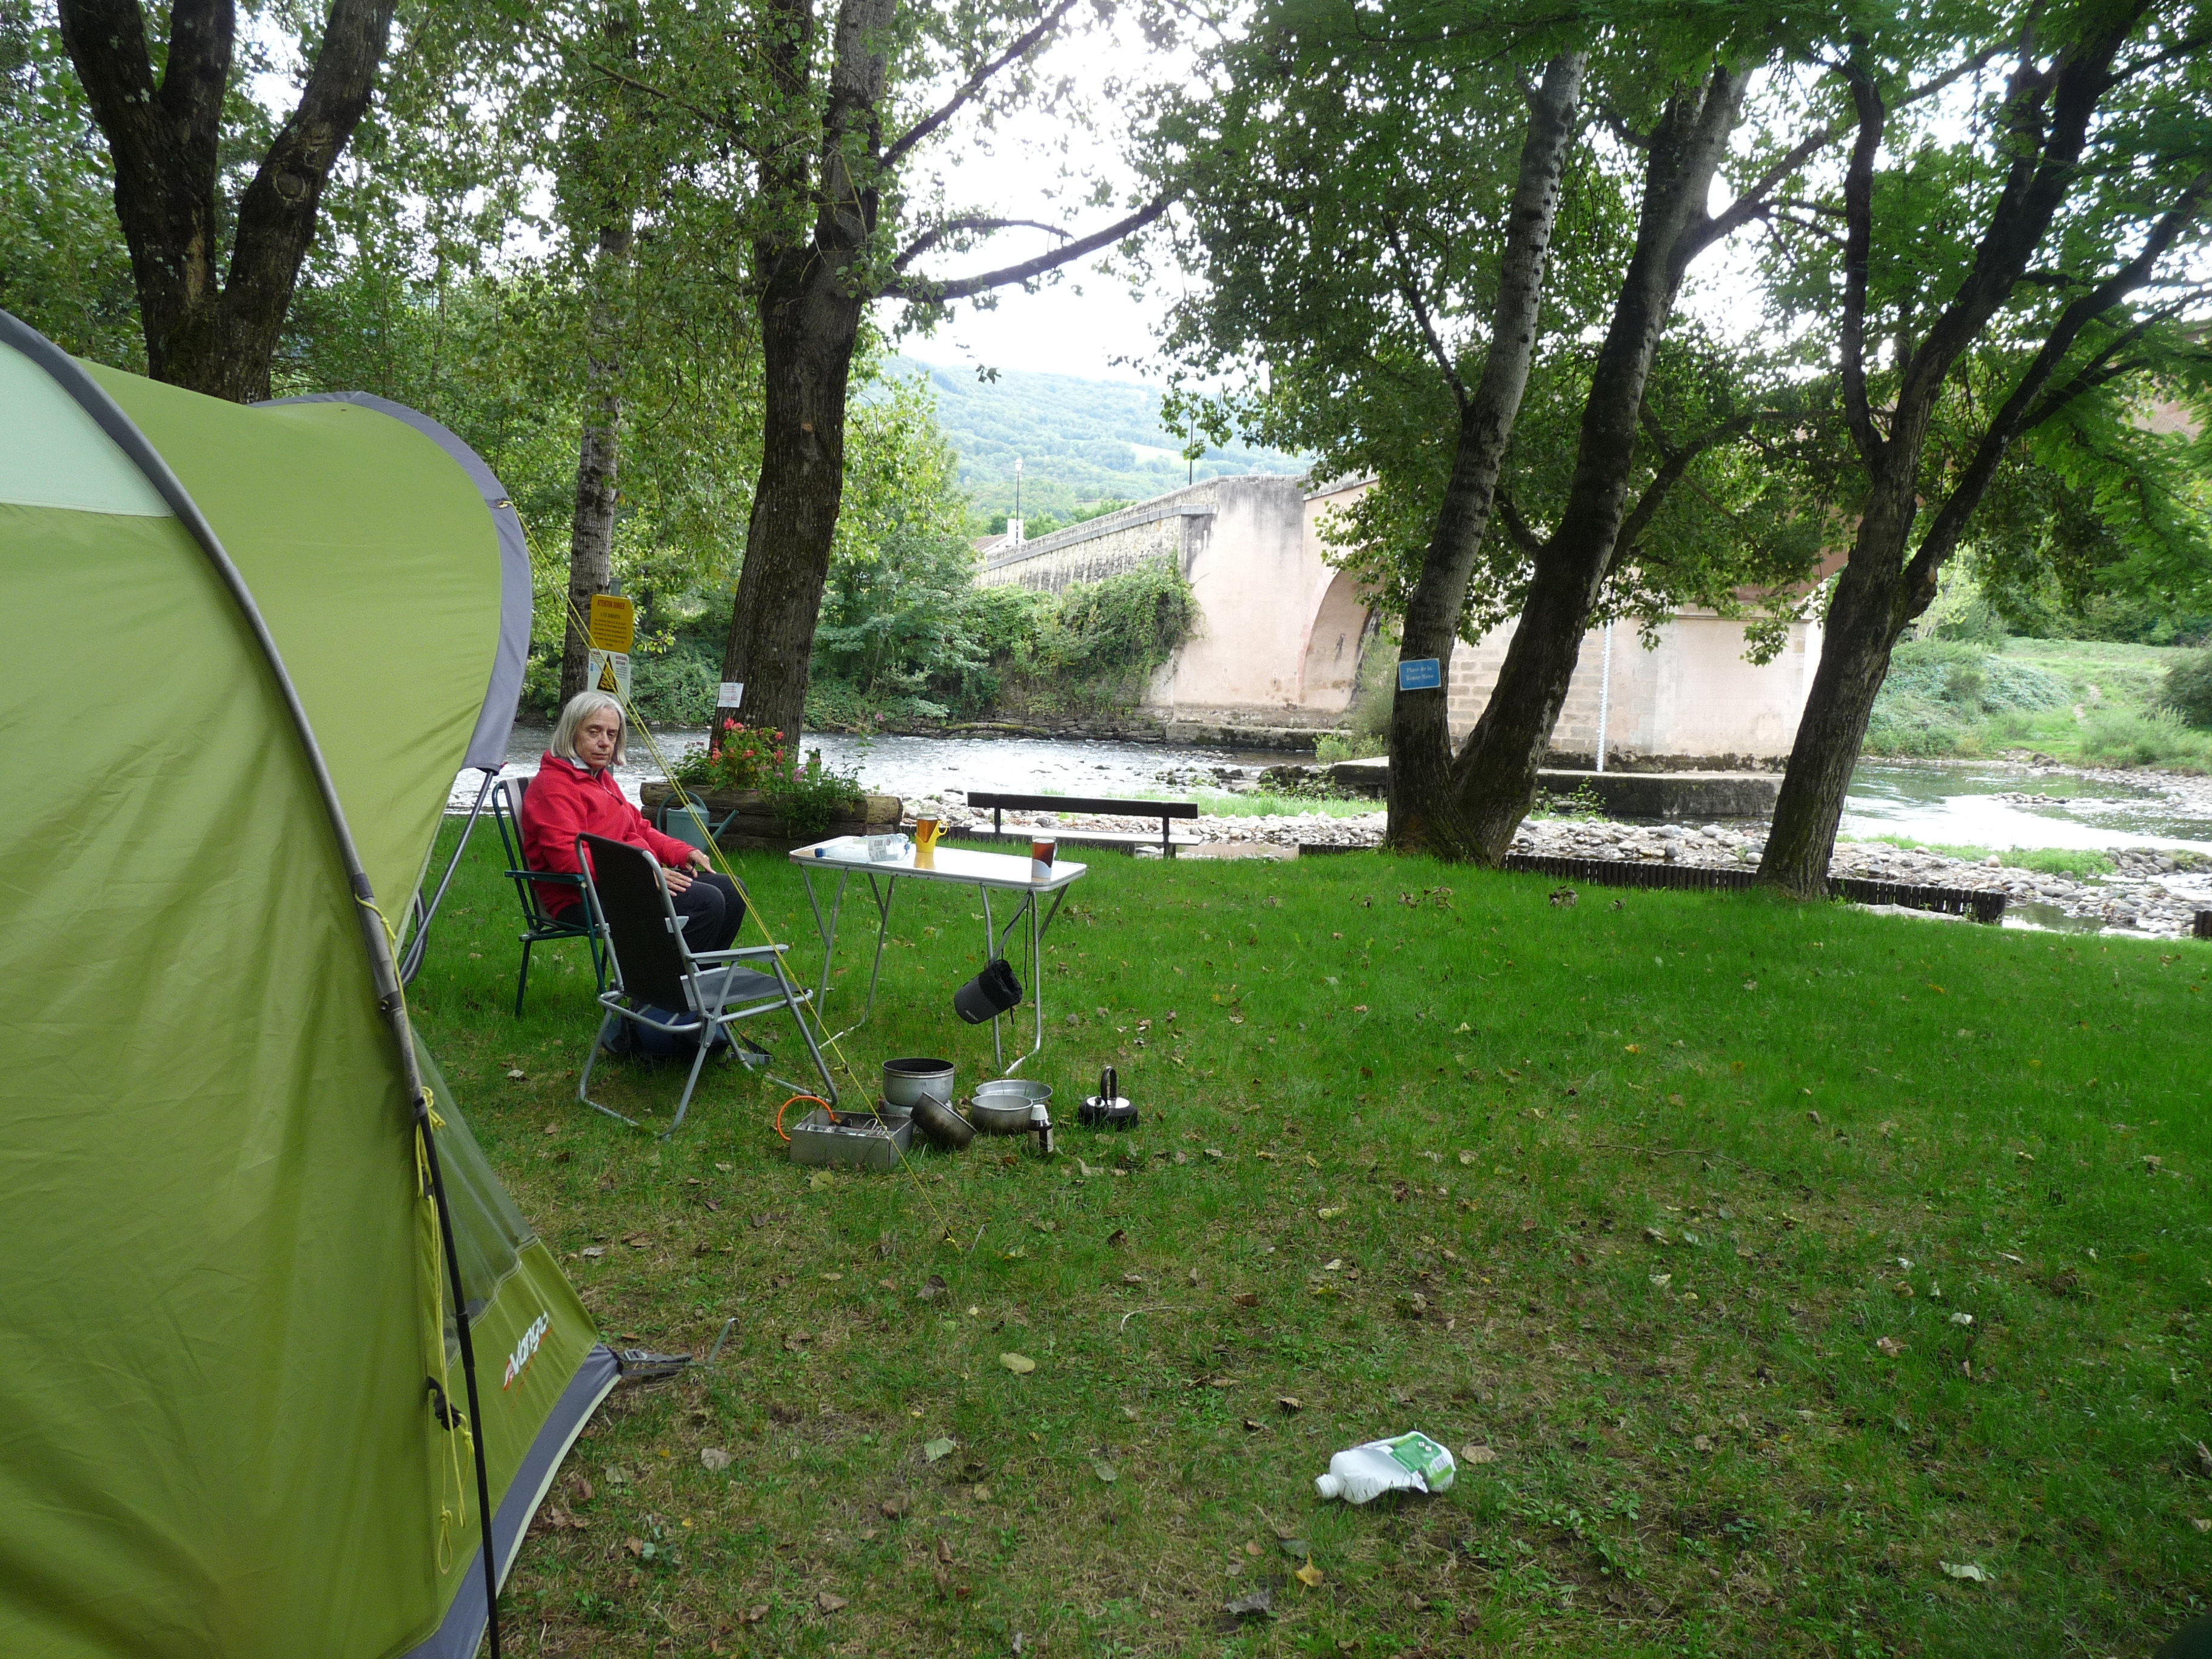
nature, camping, tent, lawn, yard, grass, recreation, leaf, tree, backyard, leisure, park, meadow, grassland